Casal collar

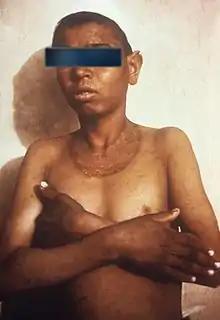
A boy with casal collar caused by pellagra

The Casal collar or Casal necklace is a medical sign in which there is a redness and darkening of the skin around the neck, seen in people with pellagra. It becomes prominent following exposure to sun, and can be itchy with a burning feeling and pain. It can blister and weep, and turn into thick dark skin, with a coppery hue. If prolonged, the skin becomes thin, dry and smooth.